Arkadelphia, Arkansas

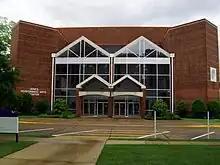
Jones Performing Arts Center on OBU's campus

Opened in 2011, the Arkadelphia Arts Center hosts exhibits, productions and educational workshops for many organizations in town, including the Caddo River Art Guild, the Poet and Writer's Guild, the Little Theatre, the two universities, and Arkadelphia School District. Henderson State University holds plays and musical performances in Arkansas Hall located on campus. Ouachita Baptist University displays student art and sculpture in the Hammons Gallery. OBU performing arts take place in the OBU Jones Performing Arts Center on Ouachita Street.